The Bronx

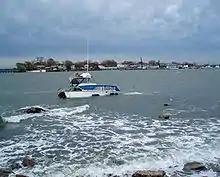
A sunken boat off the shore of City Island

There are two primary systems for dividing the Bronx into regions, which do not necessarily agree with one another. One system is based on the Bronx River, while the other strictly separates South Bronx from the rest of the borough.